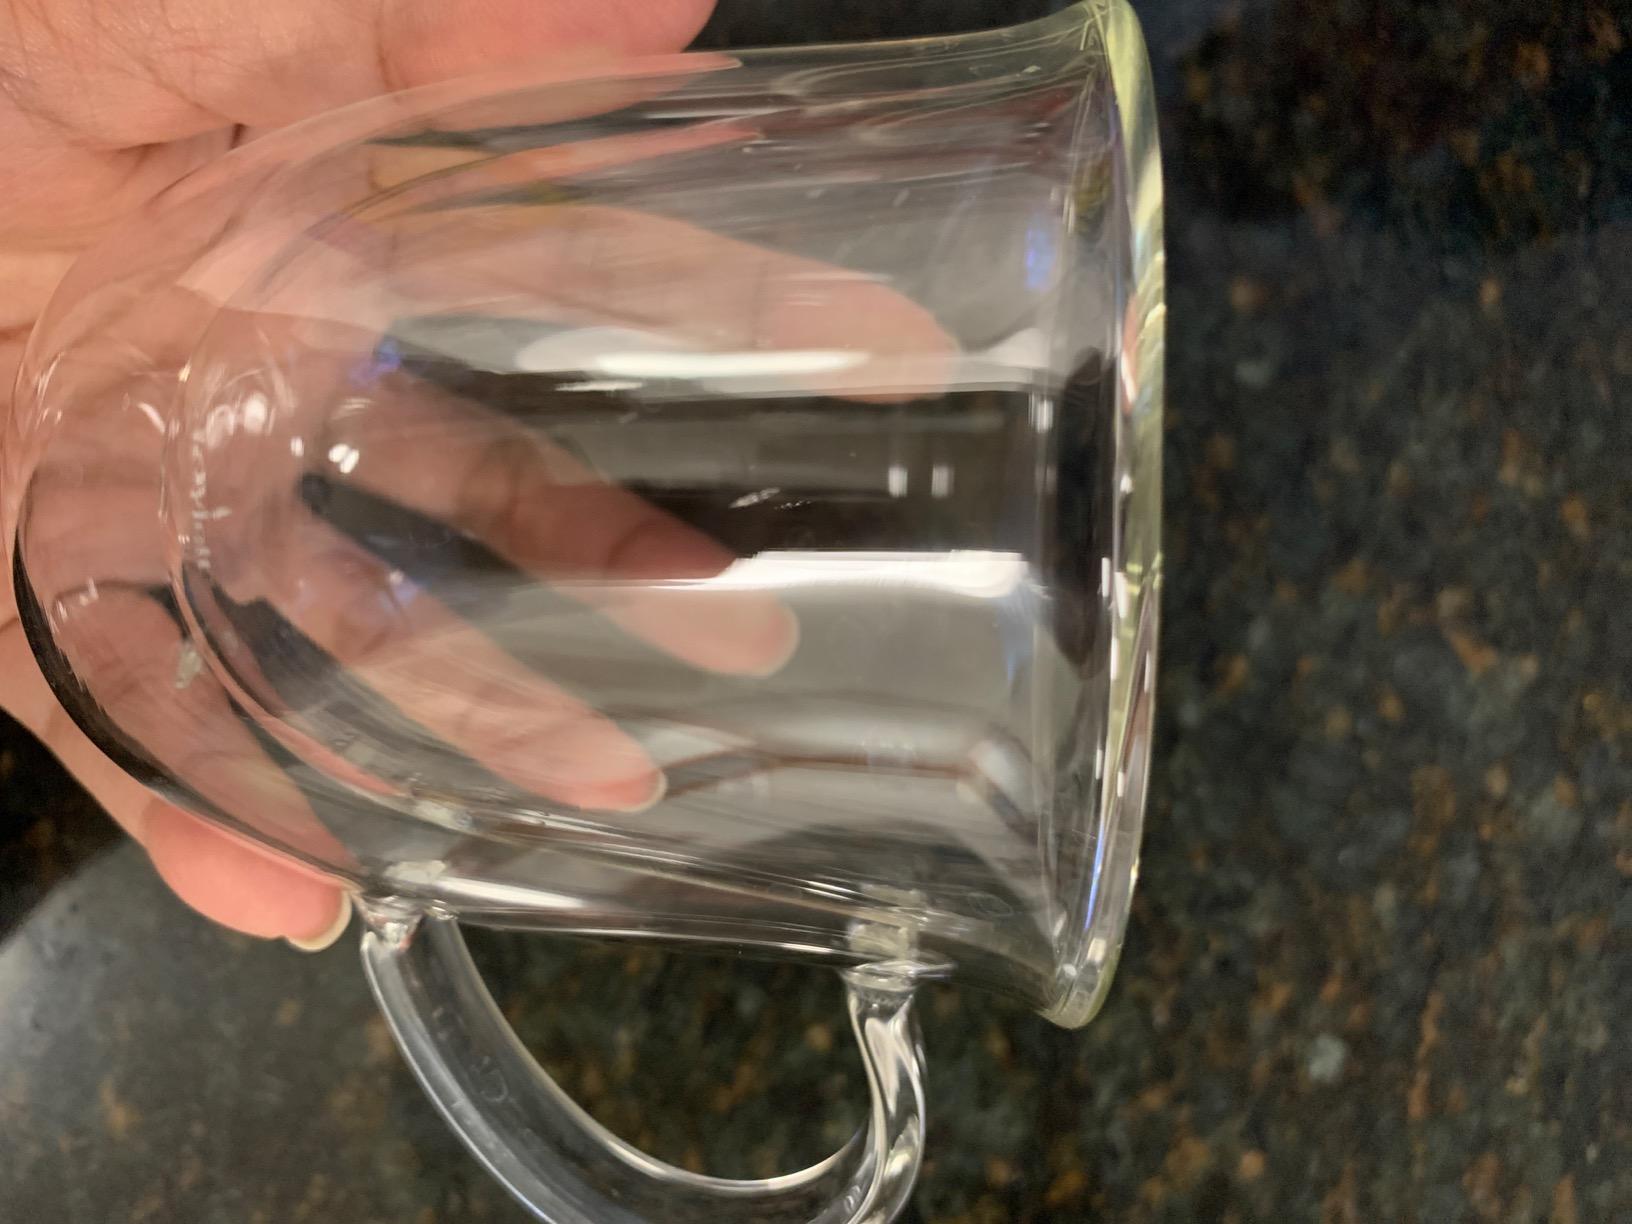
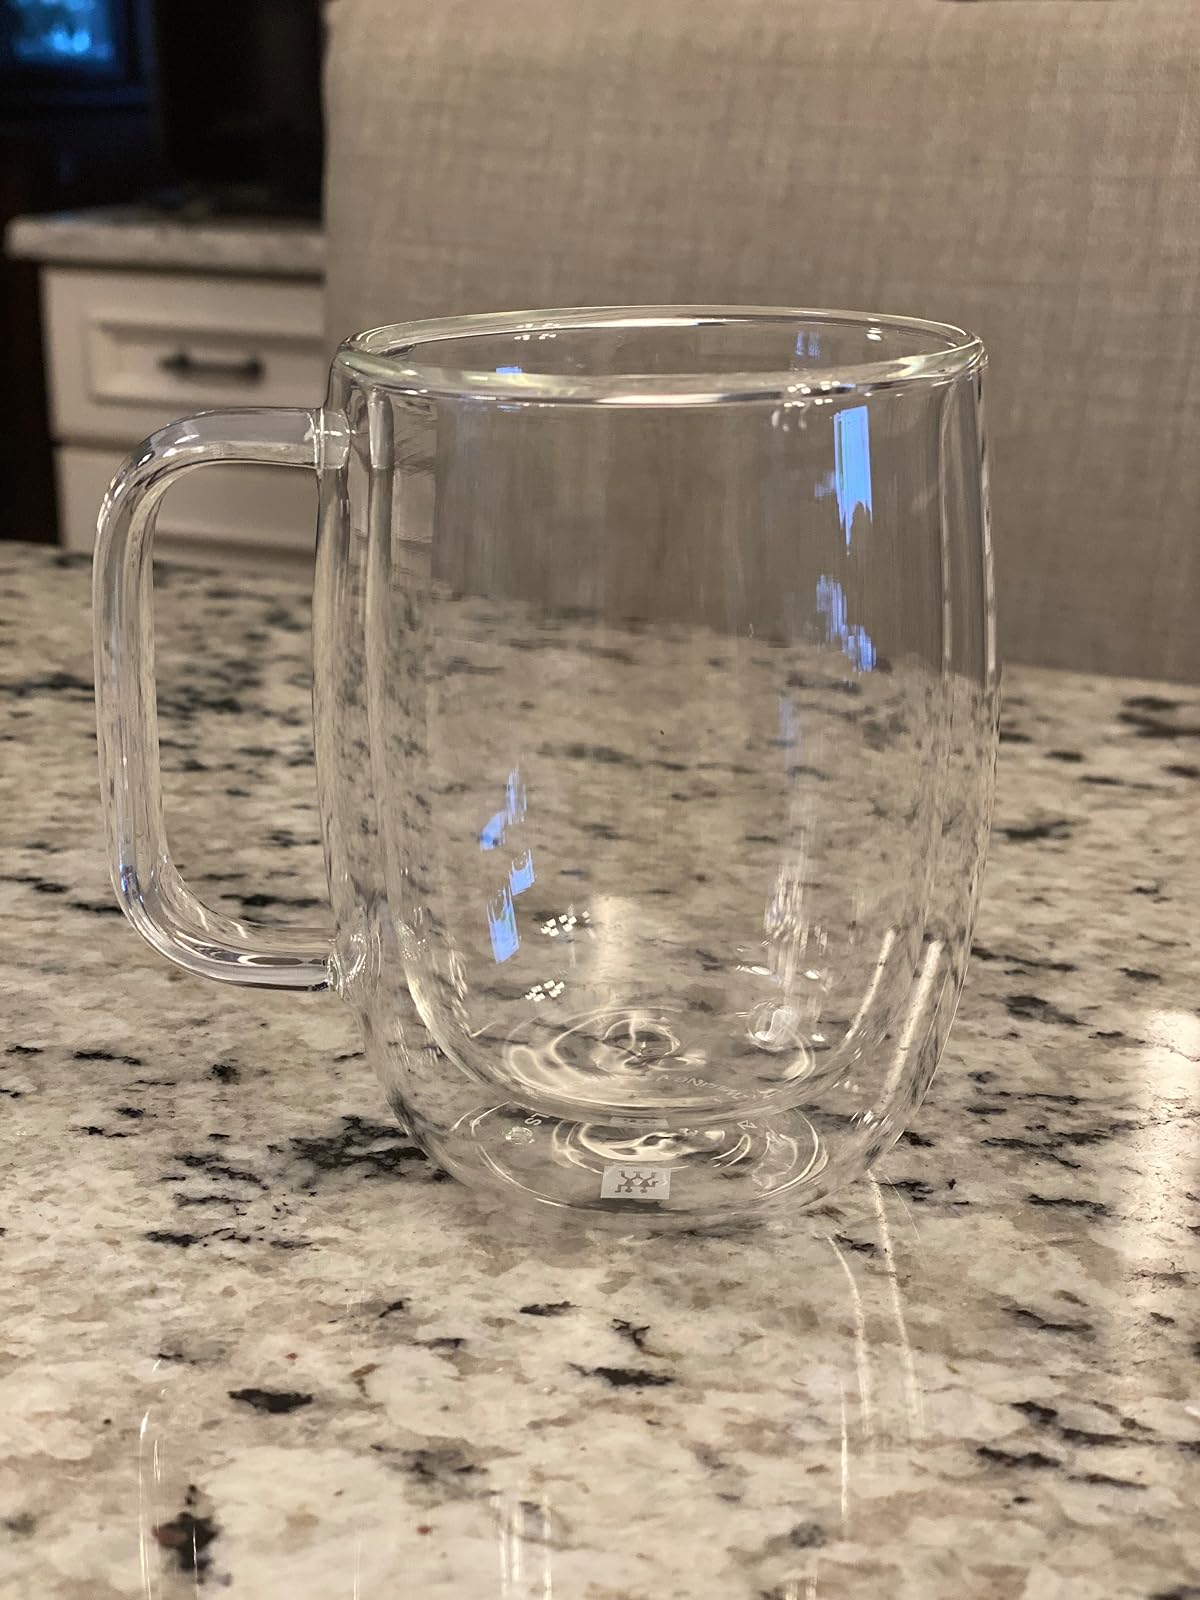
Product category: items_mug
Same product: no